Gregory Helms

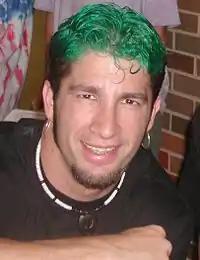
Helms at an autograph signing in June 2002

Helms began wrestling as "The Hurricane" on the August 27 episode of "Raw is War", and also began wearing a superhero costume. That night, he won the WWF European Championship from Matt Hardy with help from Ivory, but lost it to Bradshaw on the October 22 episode of "Raw". In September, The Hurricane formed a tag team with Lance Storm who was now managed by Ivory and Hurricane later picked up a sidekick, in Molly Holly who began to call herself "Mighty Molly", and the two came to the arena in a custom "Hurri-Cycle" (with Molly in the sidecar). The team of The Hurricane and Storm began feuds with teams like The Hardy Boyz and Big Show and Spike Dudley. The Hurricane and Storm got a shot at the WCW Tag Team Championship against The Hardy Boyz at No Mercy on October 21 in a losing effort.